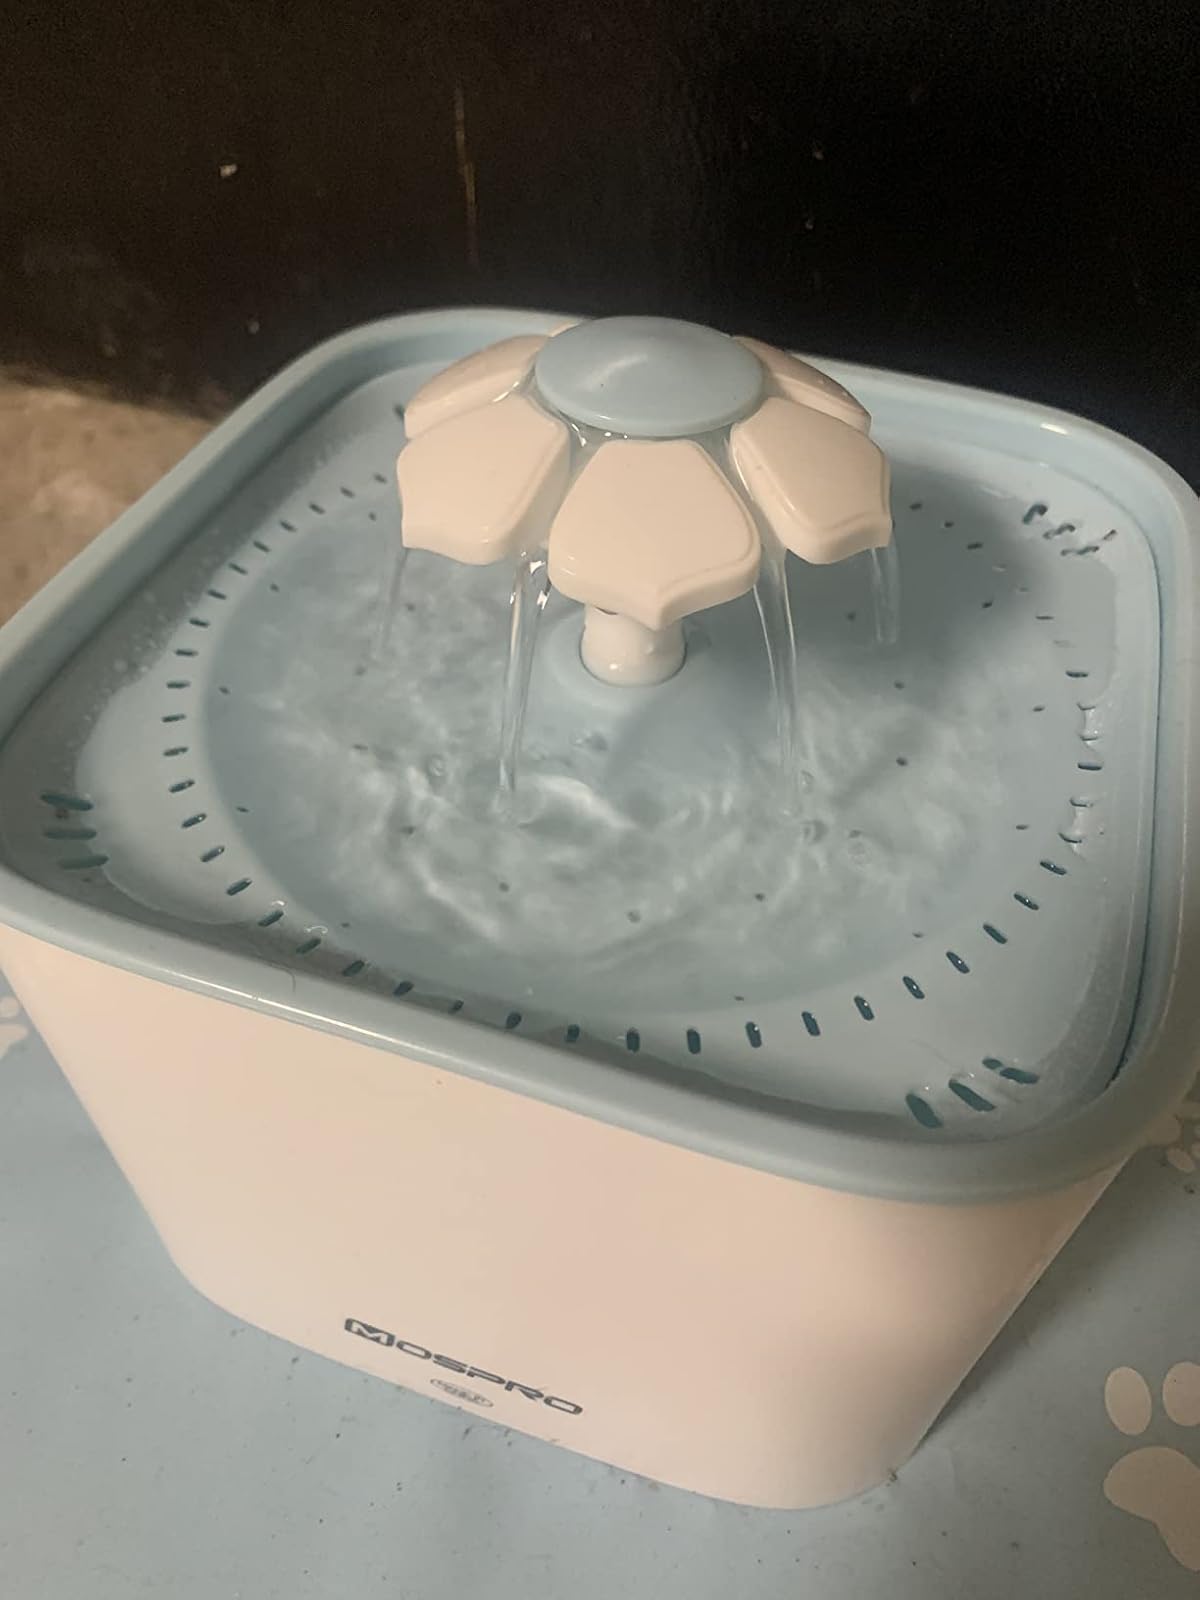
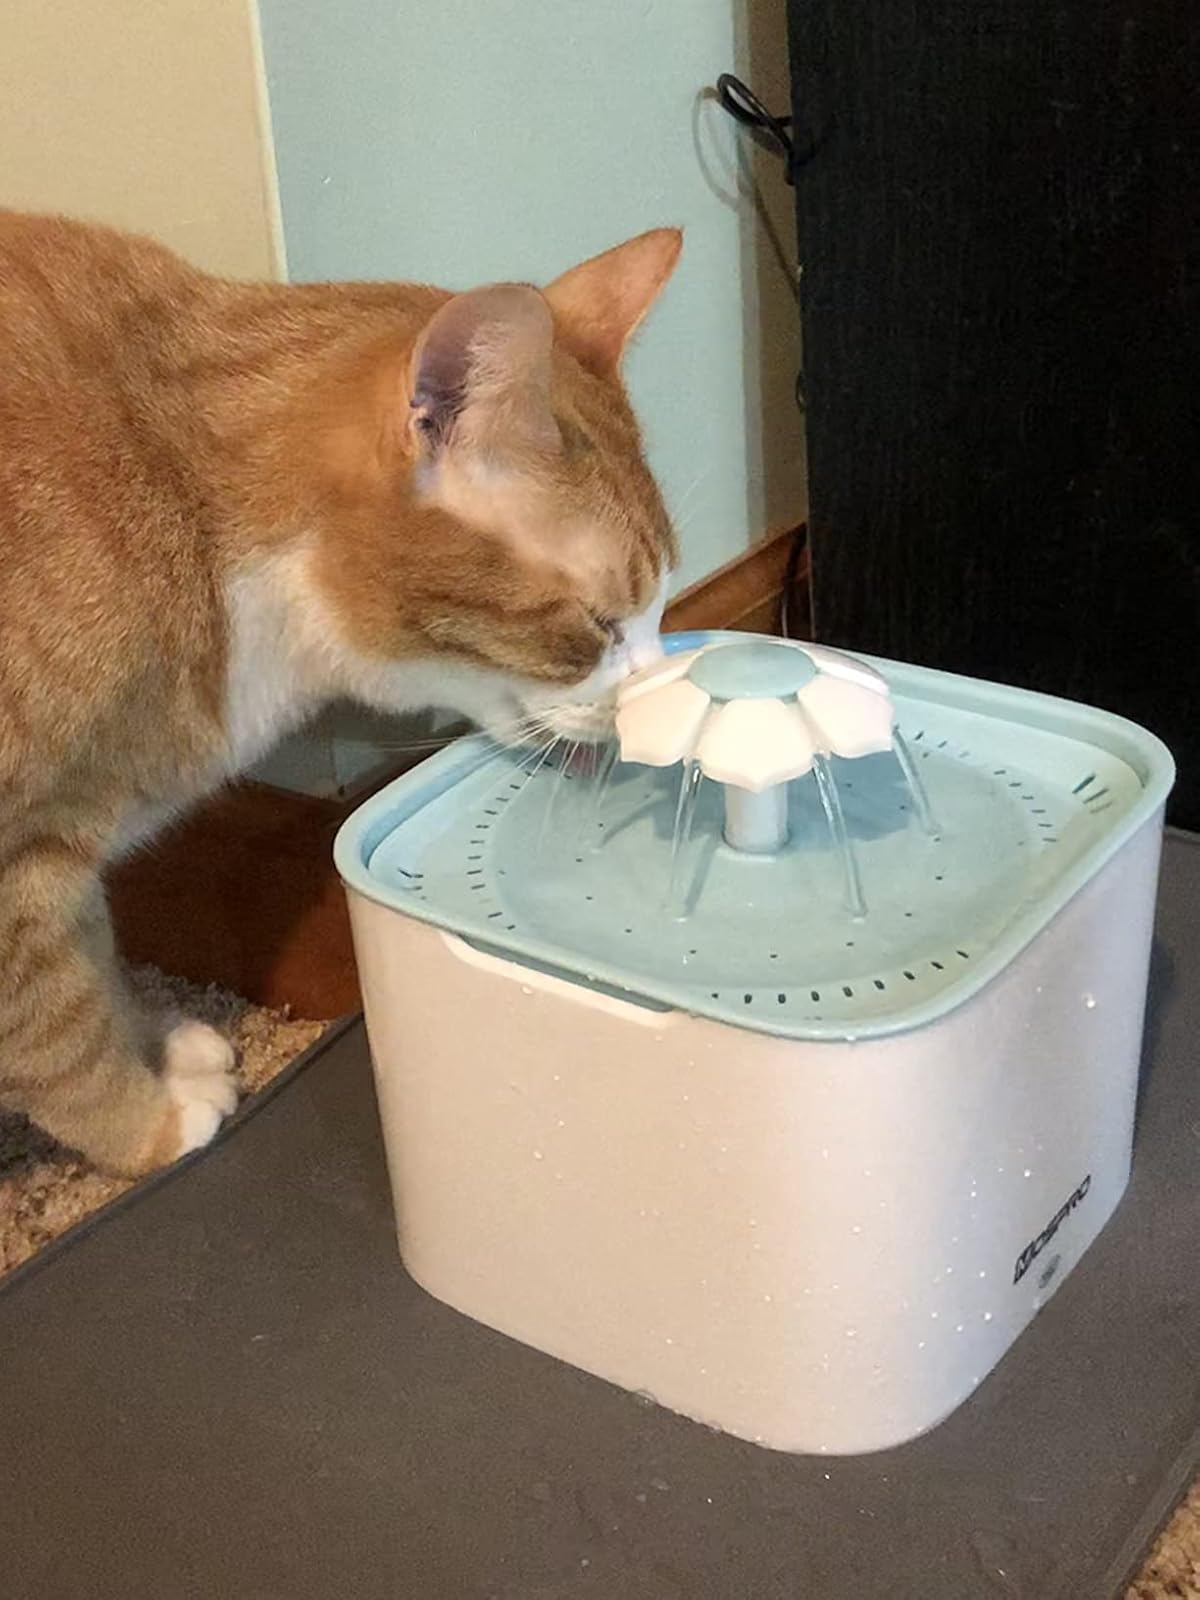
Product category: items_bowl
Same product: yes